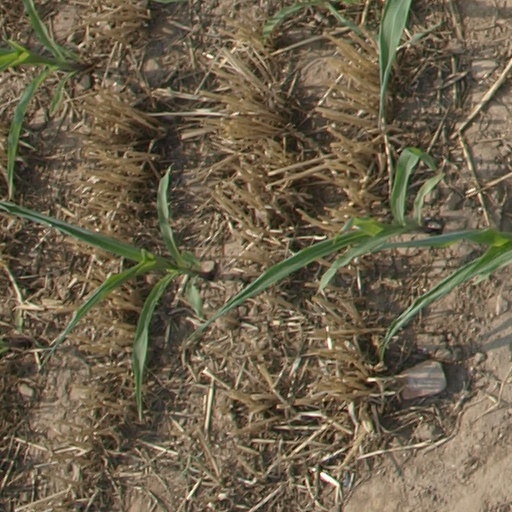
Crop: maize; corn